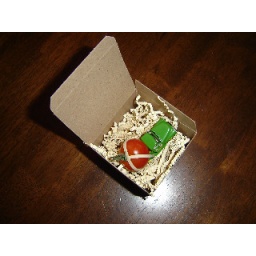
Mini Tomato truck in box